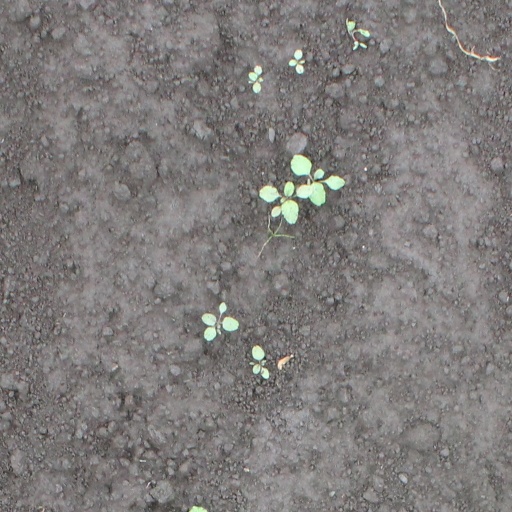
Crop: soybean